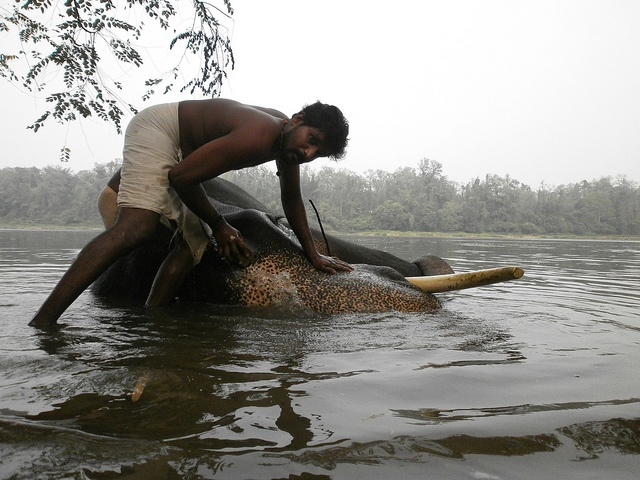
A man on a elephant while he's laying on his side in a river.
there is a man washing an elephant in the water
A man standing over an elephant in the water.
Man standing in water with elephant lying down.
A elephant that is laying down in the water next to a man.